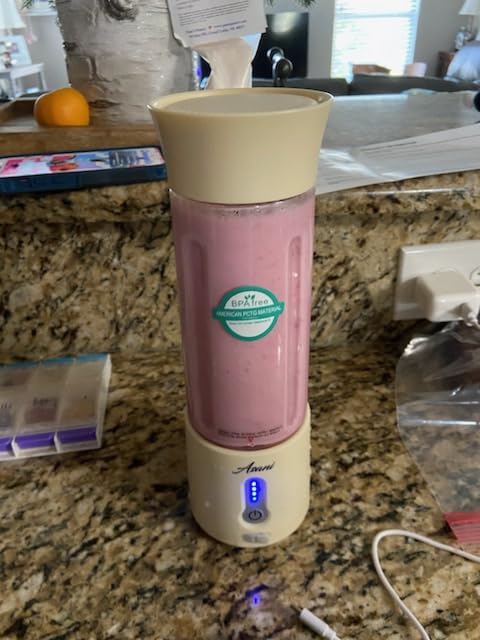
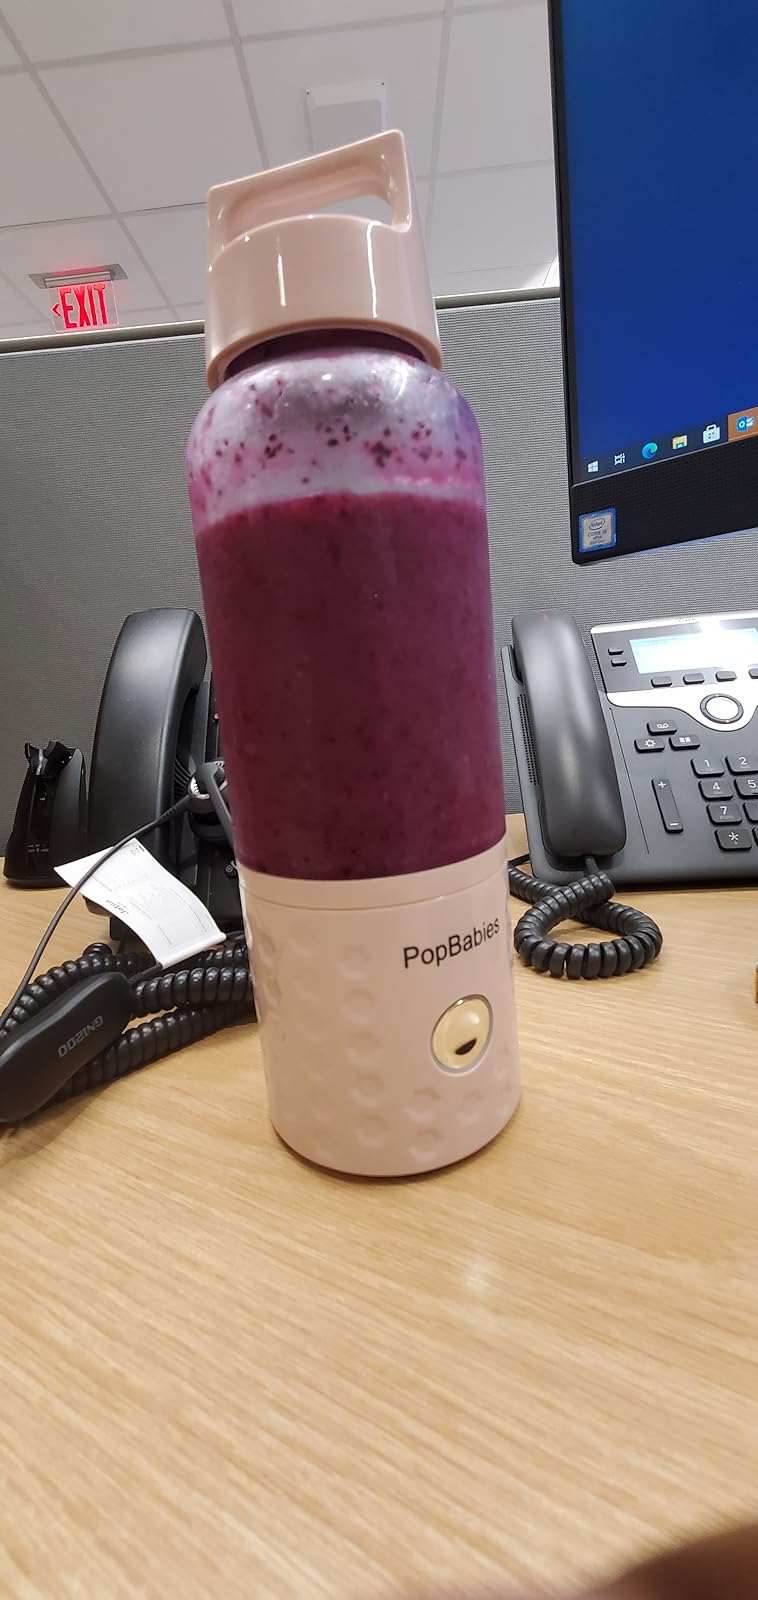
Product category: items_blender
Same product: no